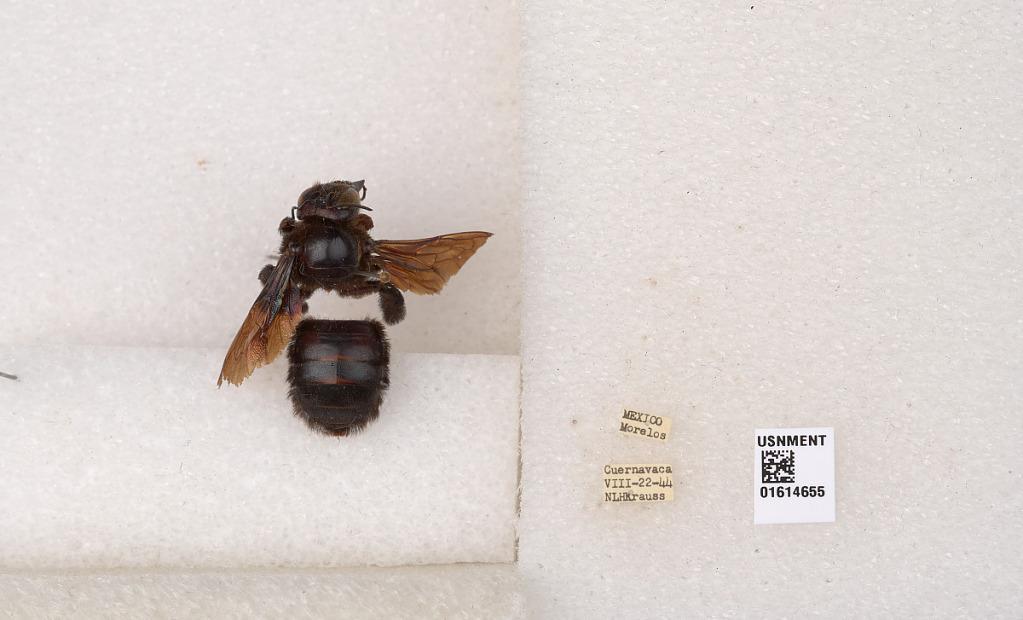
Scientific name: Xylocopa
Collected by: N. Krauss
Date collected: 1944-8-22
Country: Mexico
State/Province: Morelos
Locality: Morelos